Vladimir Pravdich-Neminsky

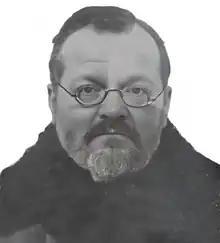
Pravdych-Neminsky in 1929

Vladimir Pravdich-Neminsky (2 July 1879 – 17 May 1952) was a Ukrainian physiologist who published the first EEG and the evoked potential of the mammalian brain. He was a representative of Kyiv Physiological School. He was a victim of Soviet repressions.